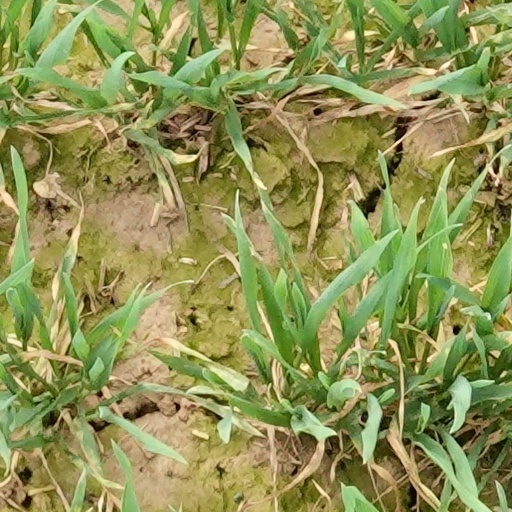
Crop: wheat